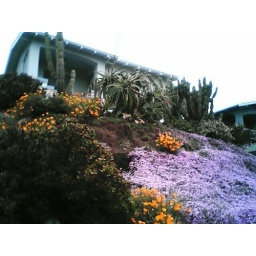
A nice cactus garden in front of this little house on a hill